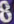
Number: 8